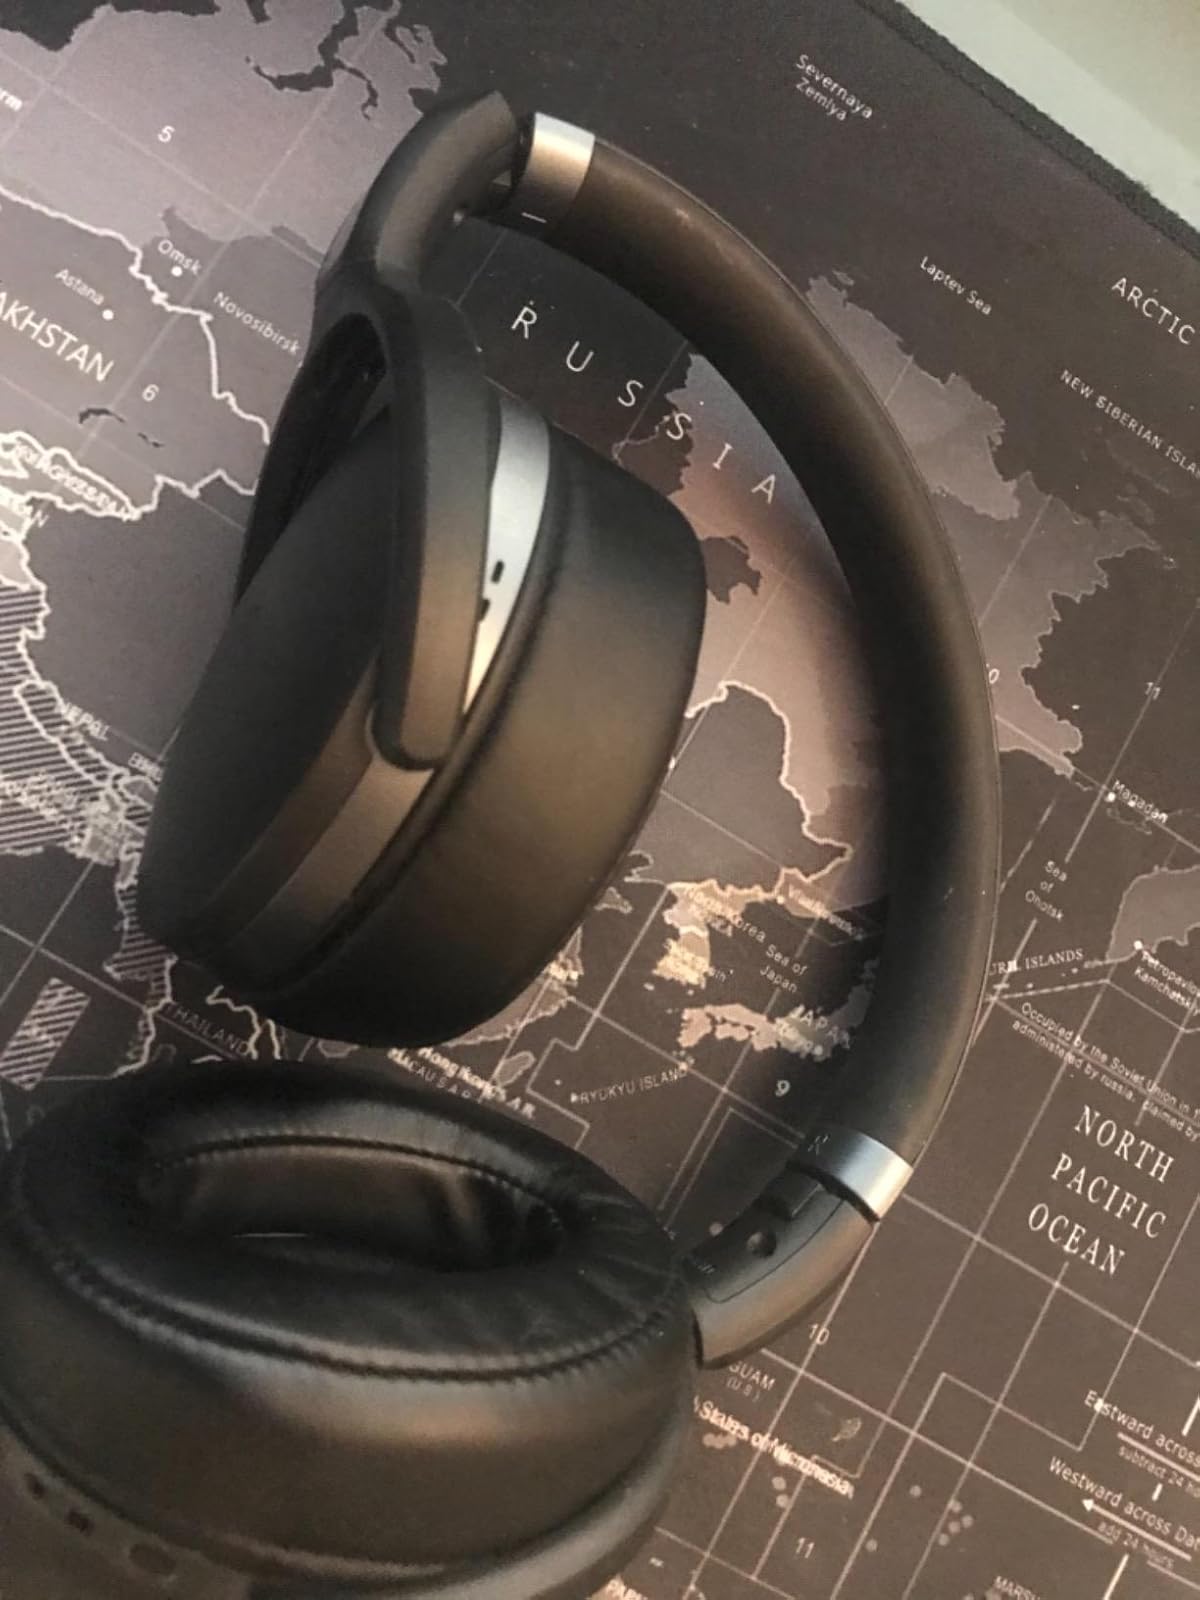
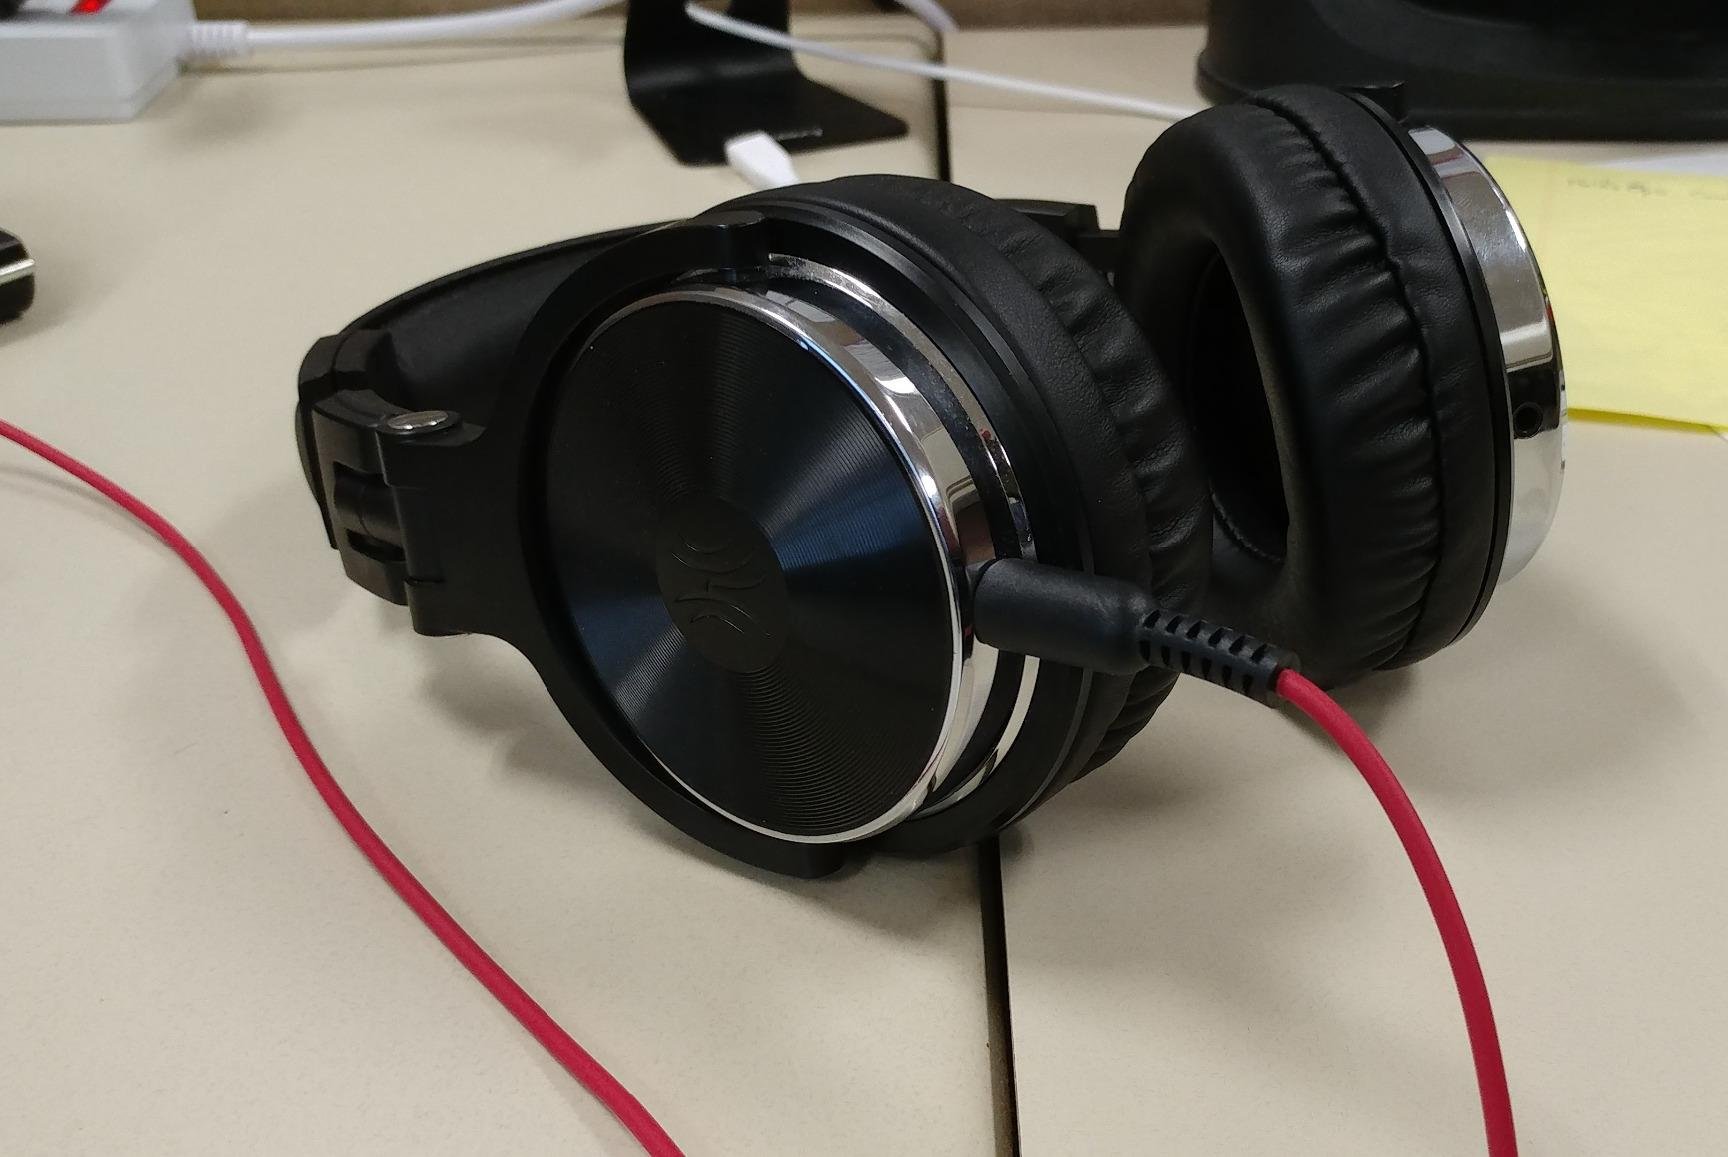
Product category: headphones
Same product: no